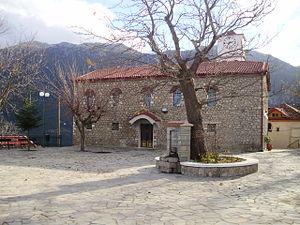
Kaloskopí est un village de montagne de la municipalité de Gravia en Phocide, Grèce. Il est situé dans les contreforts nord du mont Giona à 8 km à l'ouest de Kastellia et 19 km au nord de Amfissa. En 2001, sa population était de 335 habitants.